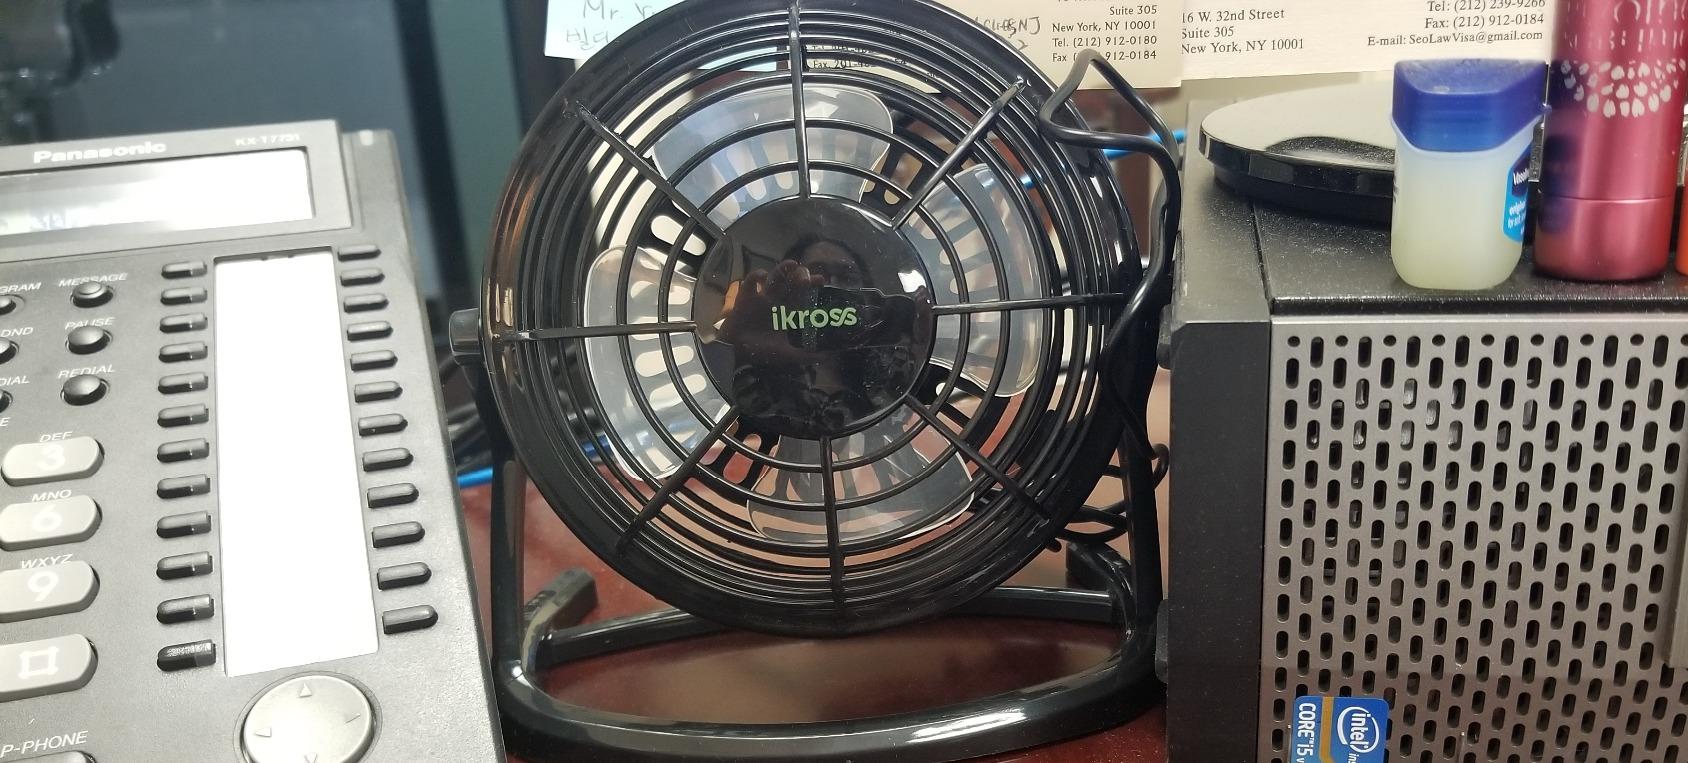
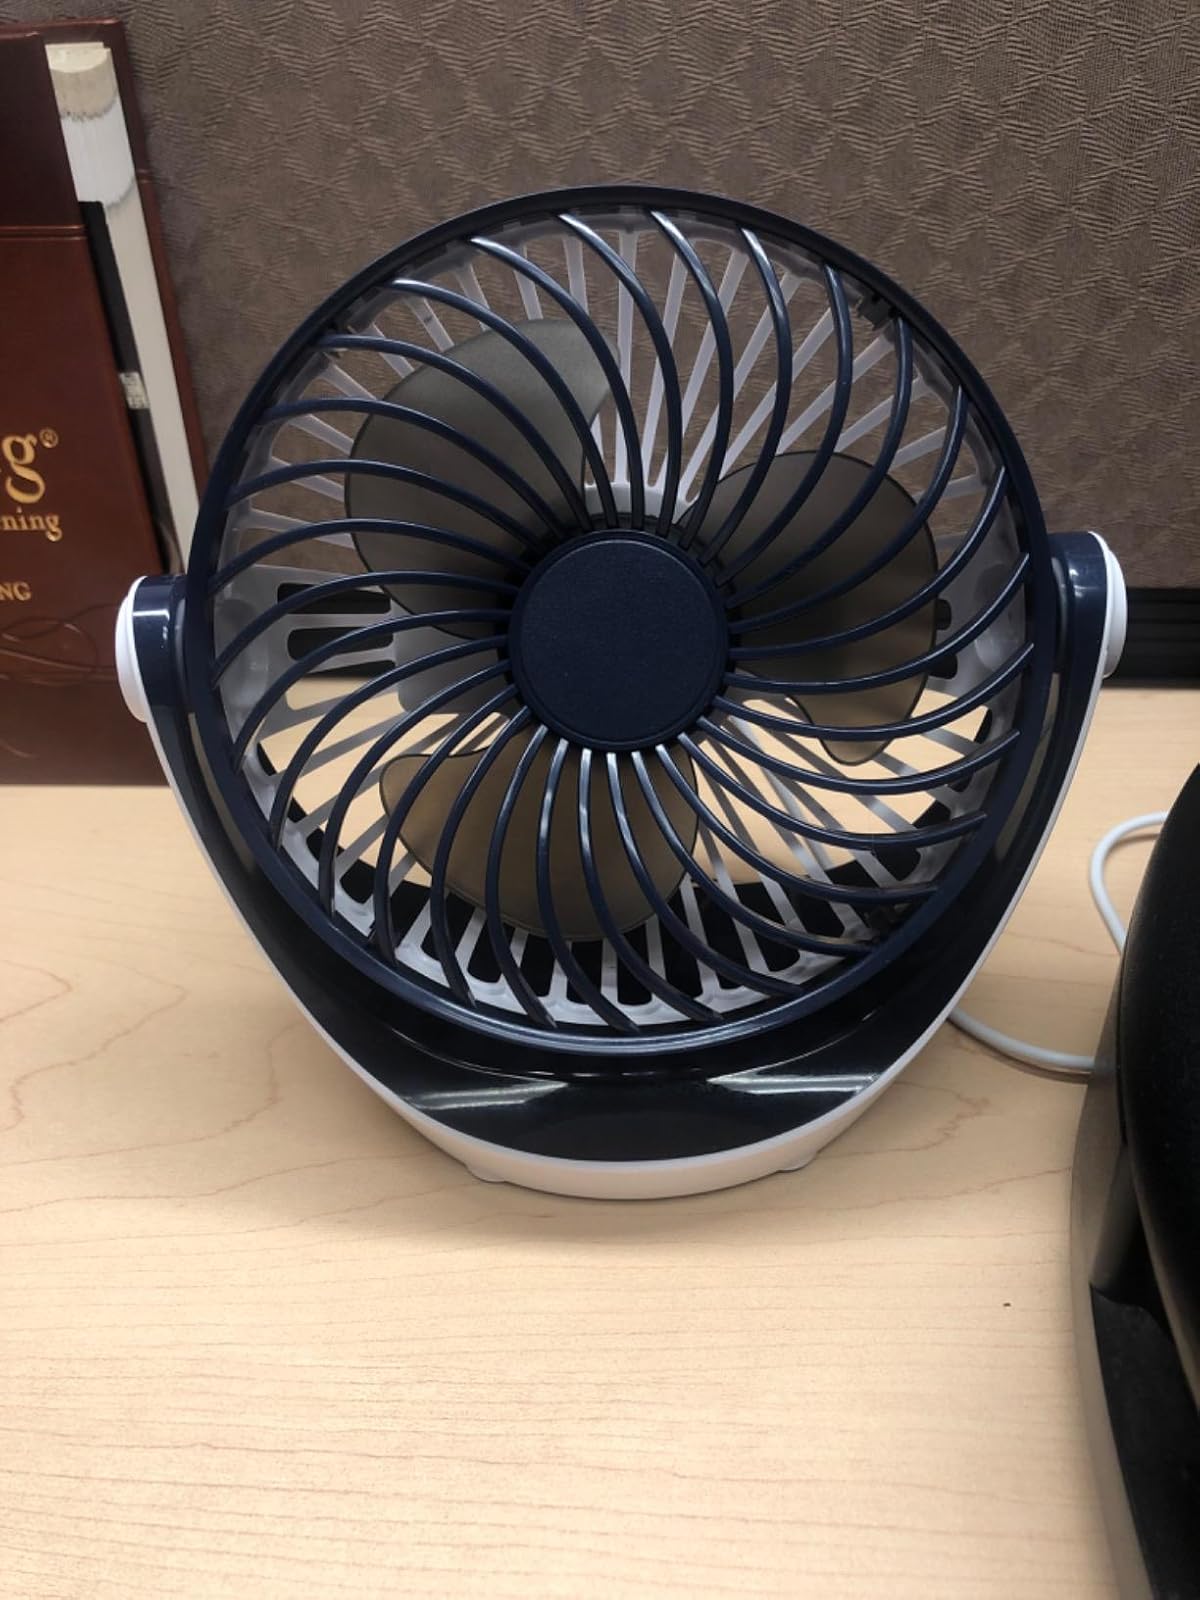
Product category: fan
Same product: no